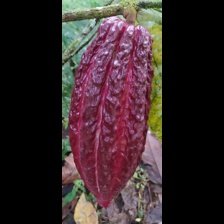
Label: sana